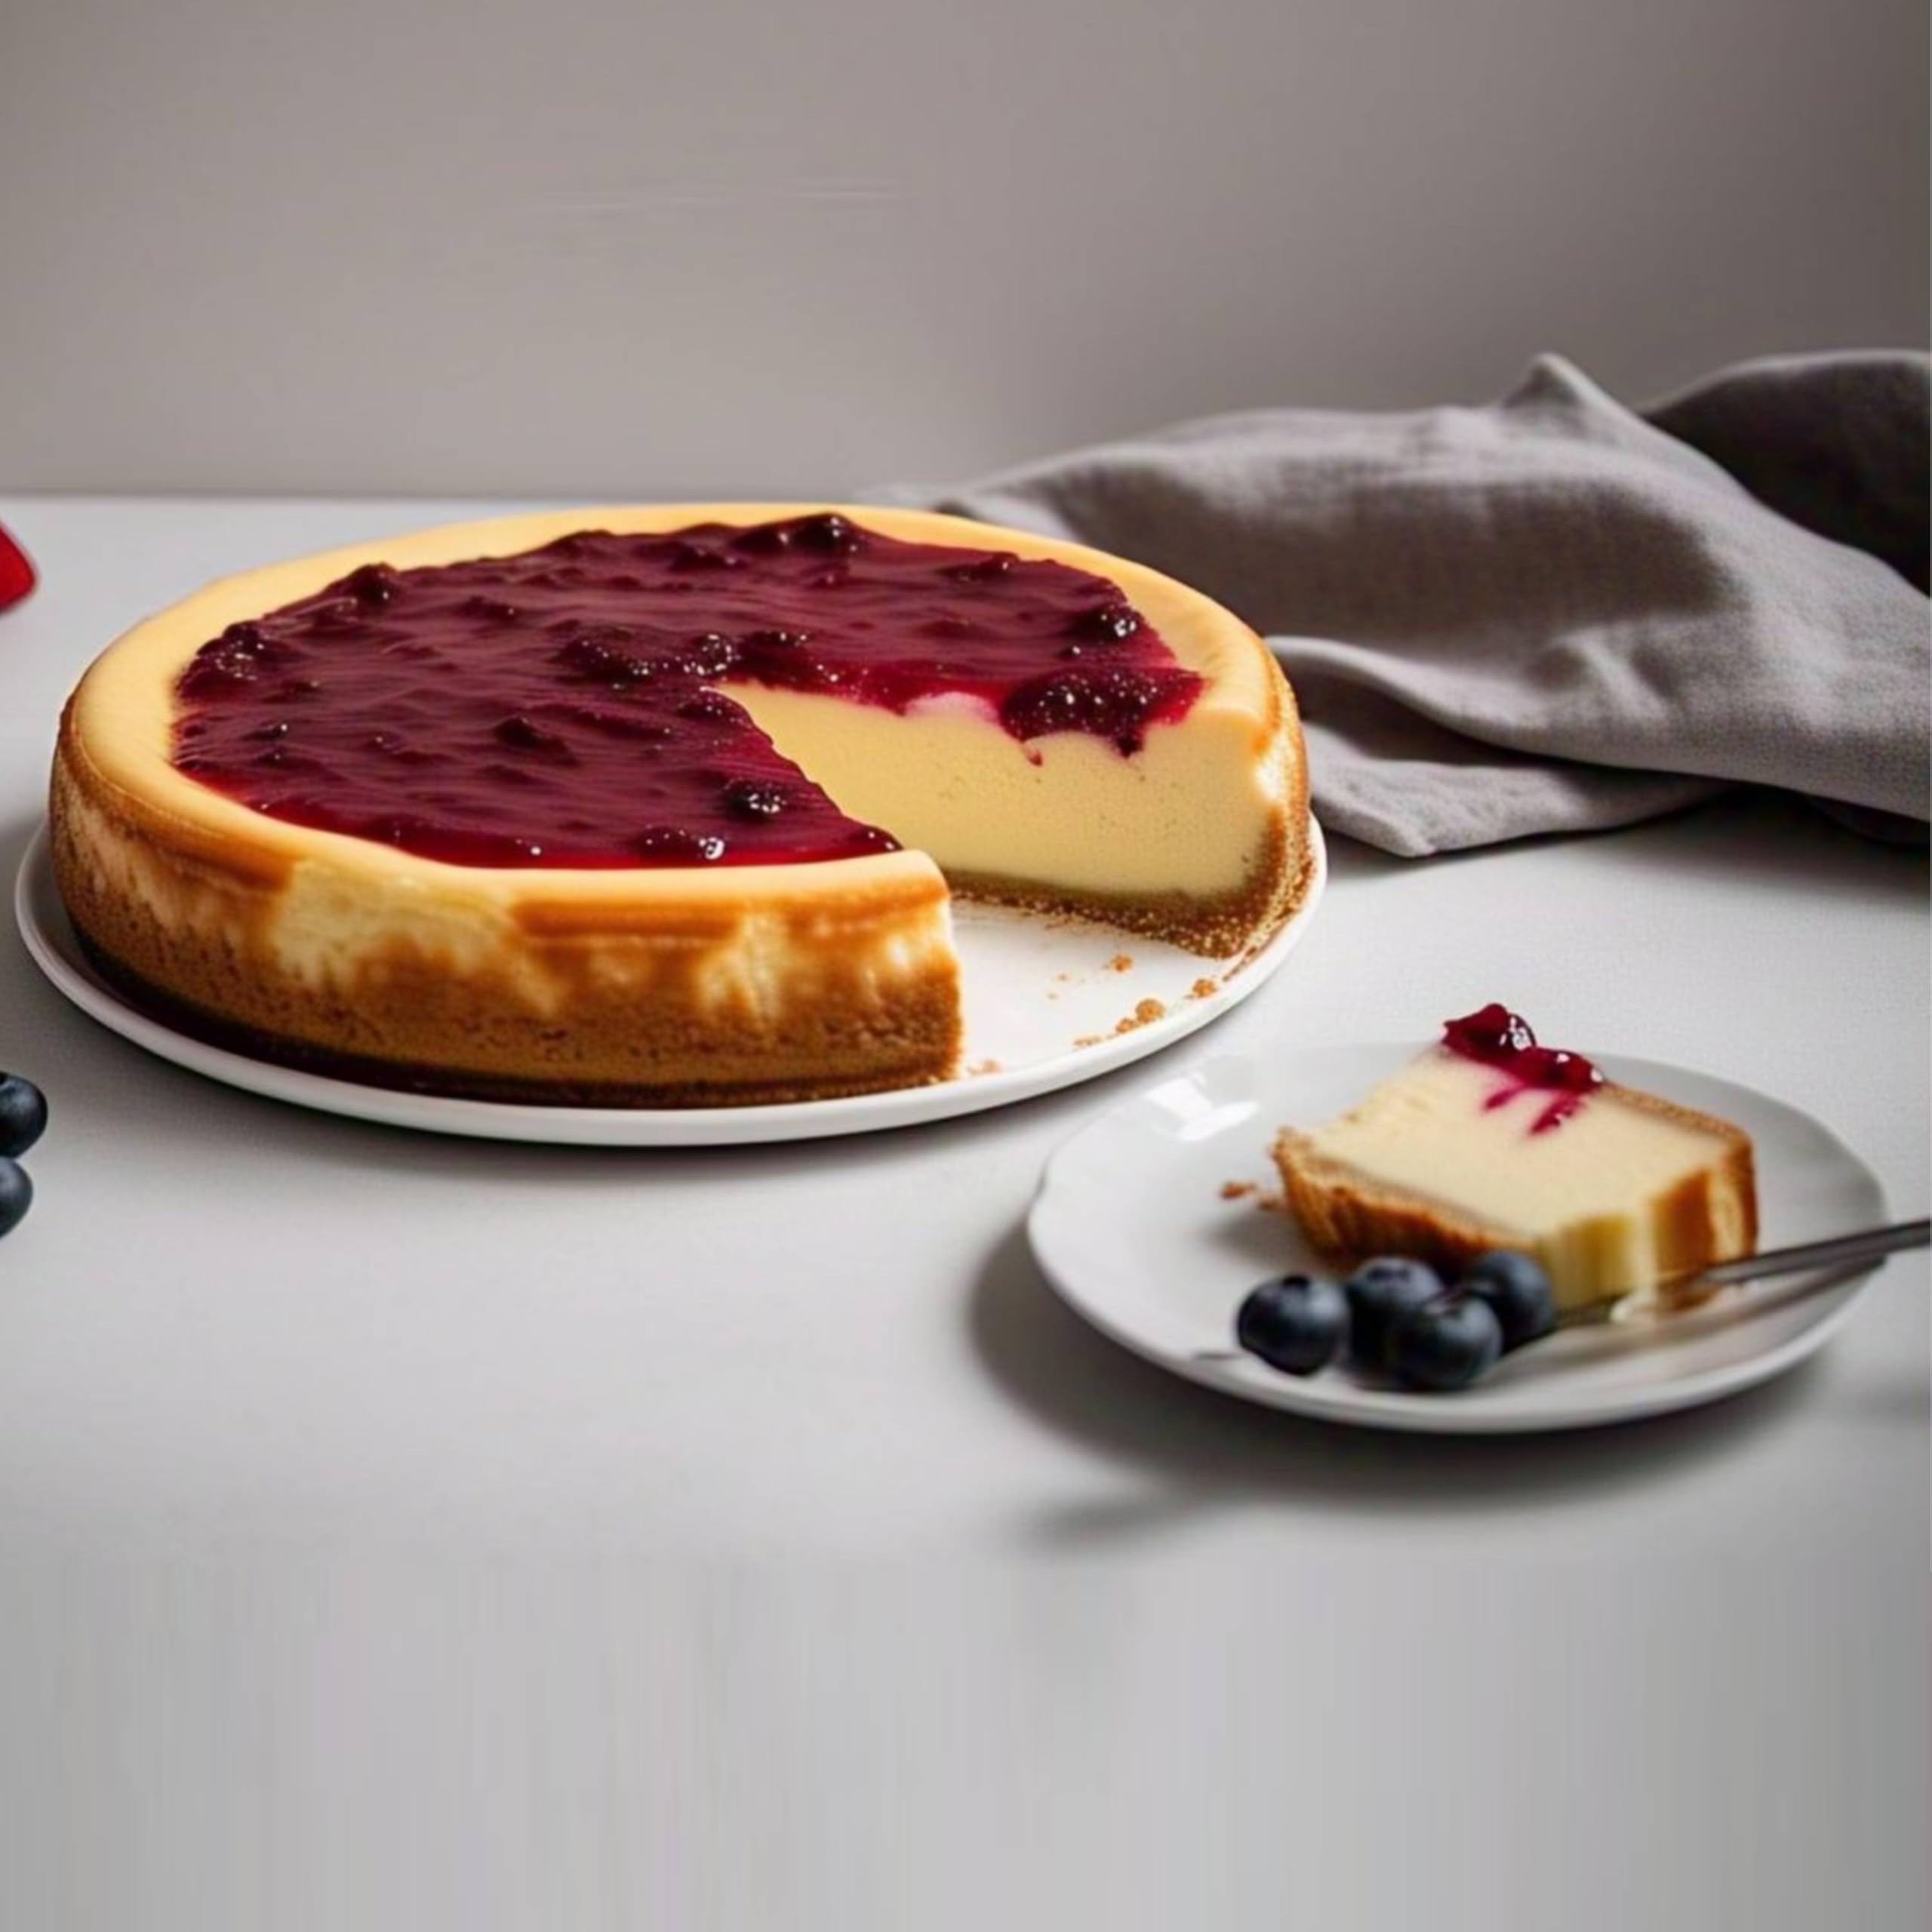
Item Name: Andy Anand Sugar-Free Raspberry Cheesecake, Freshly Baked, No Preservatives, Ideal for Diabetics, 9 Inch, 2 lbs
Bullet Point 1: SUGAR FREE CHEESECAKE: This Amazing No Sugar Added Raspberry Cheesecake Is Sweet And Out Of This World, One Word Is Simply Delicious And An Amazing Combination. The Union Of Style And Simplicity, Our Signature Cheesecake Combines A Sophisticated New York–Style Recipe Made In A Traditional Way. This Cheesecake Has A Silky Texture And A Rich, Sweet Flavor That Pairs Well With Fresh Fruit Or A Drizzle Of Warm Chocolate. Moist And Delicious, This Decadent Delight Is Perfect For Any Celebration.
Bullet Point 2: PREMIUM QUALITY INGREDIENTS: Andy Anand Created Most Delicious Cheesecake. The Only Cheesecake Maker To Use 100% Real California Cream Cheese, Fresh Eggs And Vanilla, The Cheese Is Light And Fresh, Without Being Cloying Or Needing Much Sugar.
Bullet Point 3: NO ADDED SUGAR DIABETIC CHEESECAKE: The Most Appealing Thing About This Cheesecake Slice Is That It Is Suitable For Those Who Are Currently On A Sugar Free Diet. Now You Can Eat Your Fill Without Fretting Over The Ingredients!
Bullet Point 4: BEST CHEESECAKE DELIVERY FOR THE WHOLE FAMILY: Take A Bite Of Our Delicious Cheesecake, And You’ll Never Want To Stop! This Mouth-Watering Delight Is 9 Inches In Diameter And Comes In 14 Servings, Meaning That You And Your Loved Ones Can Easily Eat Your Fill.
Bullet Point 5: All Cheesecakes Are Handmade Using Traditional Methods, Resulting In Slight Variations And Uniqueness In Each Cheesecake. They Are Free From Any Artificial Chemicals Or Preservatives, Ensuring Freshness And Quality.
Product Description: Indulge In The Heavenly Goodness Of Our Freshly Baked Sugar Free Cheesecake - The Best Classic Cheesecake You'll Ever Taste! Satisfy Your Cravings Without The Guilt Of Added Sugar. Made With Premium Ingredients, This Delectable Dessert Is A True Masterpiece. Each Slice Of Our Sugar Free Cheesecake Is Meticulously Crafted To Perfection. From The Creamy Texture To The Rich Flavor, Every Bite Is A Delight For Your Taste Buds. Whether You're A Cheesecake Connoisseur Or A Dessert Lover Seeking A Guilt-Free Treat, Our Sugar Free Option Is A Game-Changer.No Need To Scour For A Cheesecake Near You When You Can Enjoy The Convenience Of Our Cheesecake Delivery Service. Whether You're At Home, The Office, Or Hosting A Special Event, We'll Bring The Heavenly Goodness Right To Your Doorstep We Take Pride In Offering A Wide Range Of Flavours And Options. However, Our Best Classic Cheesecake Stands Out As A Crowd Favourite. With Its Timeless Appeal And Unforgettable Taste, It's No Wonder Customers Keep Coming Back For More.Thanks for Helping Children As a part of our philanthropic efforts 15% of the sales proceeds are donated to Schools where children are given free education. Over 2 million Dollars have already been donated. Make a Difference in a Child’s life. !!!
Value: 32.0
Unit: Ounce

Price: 62.84